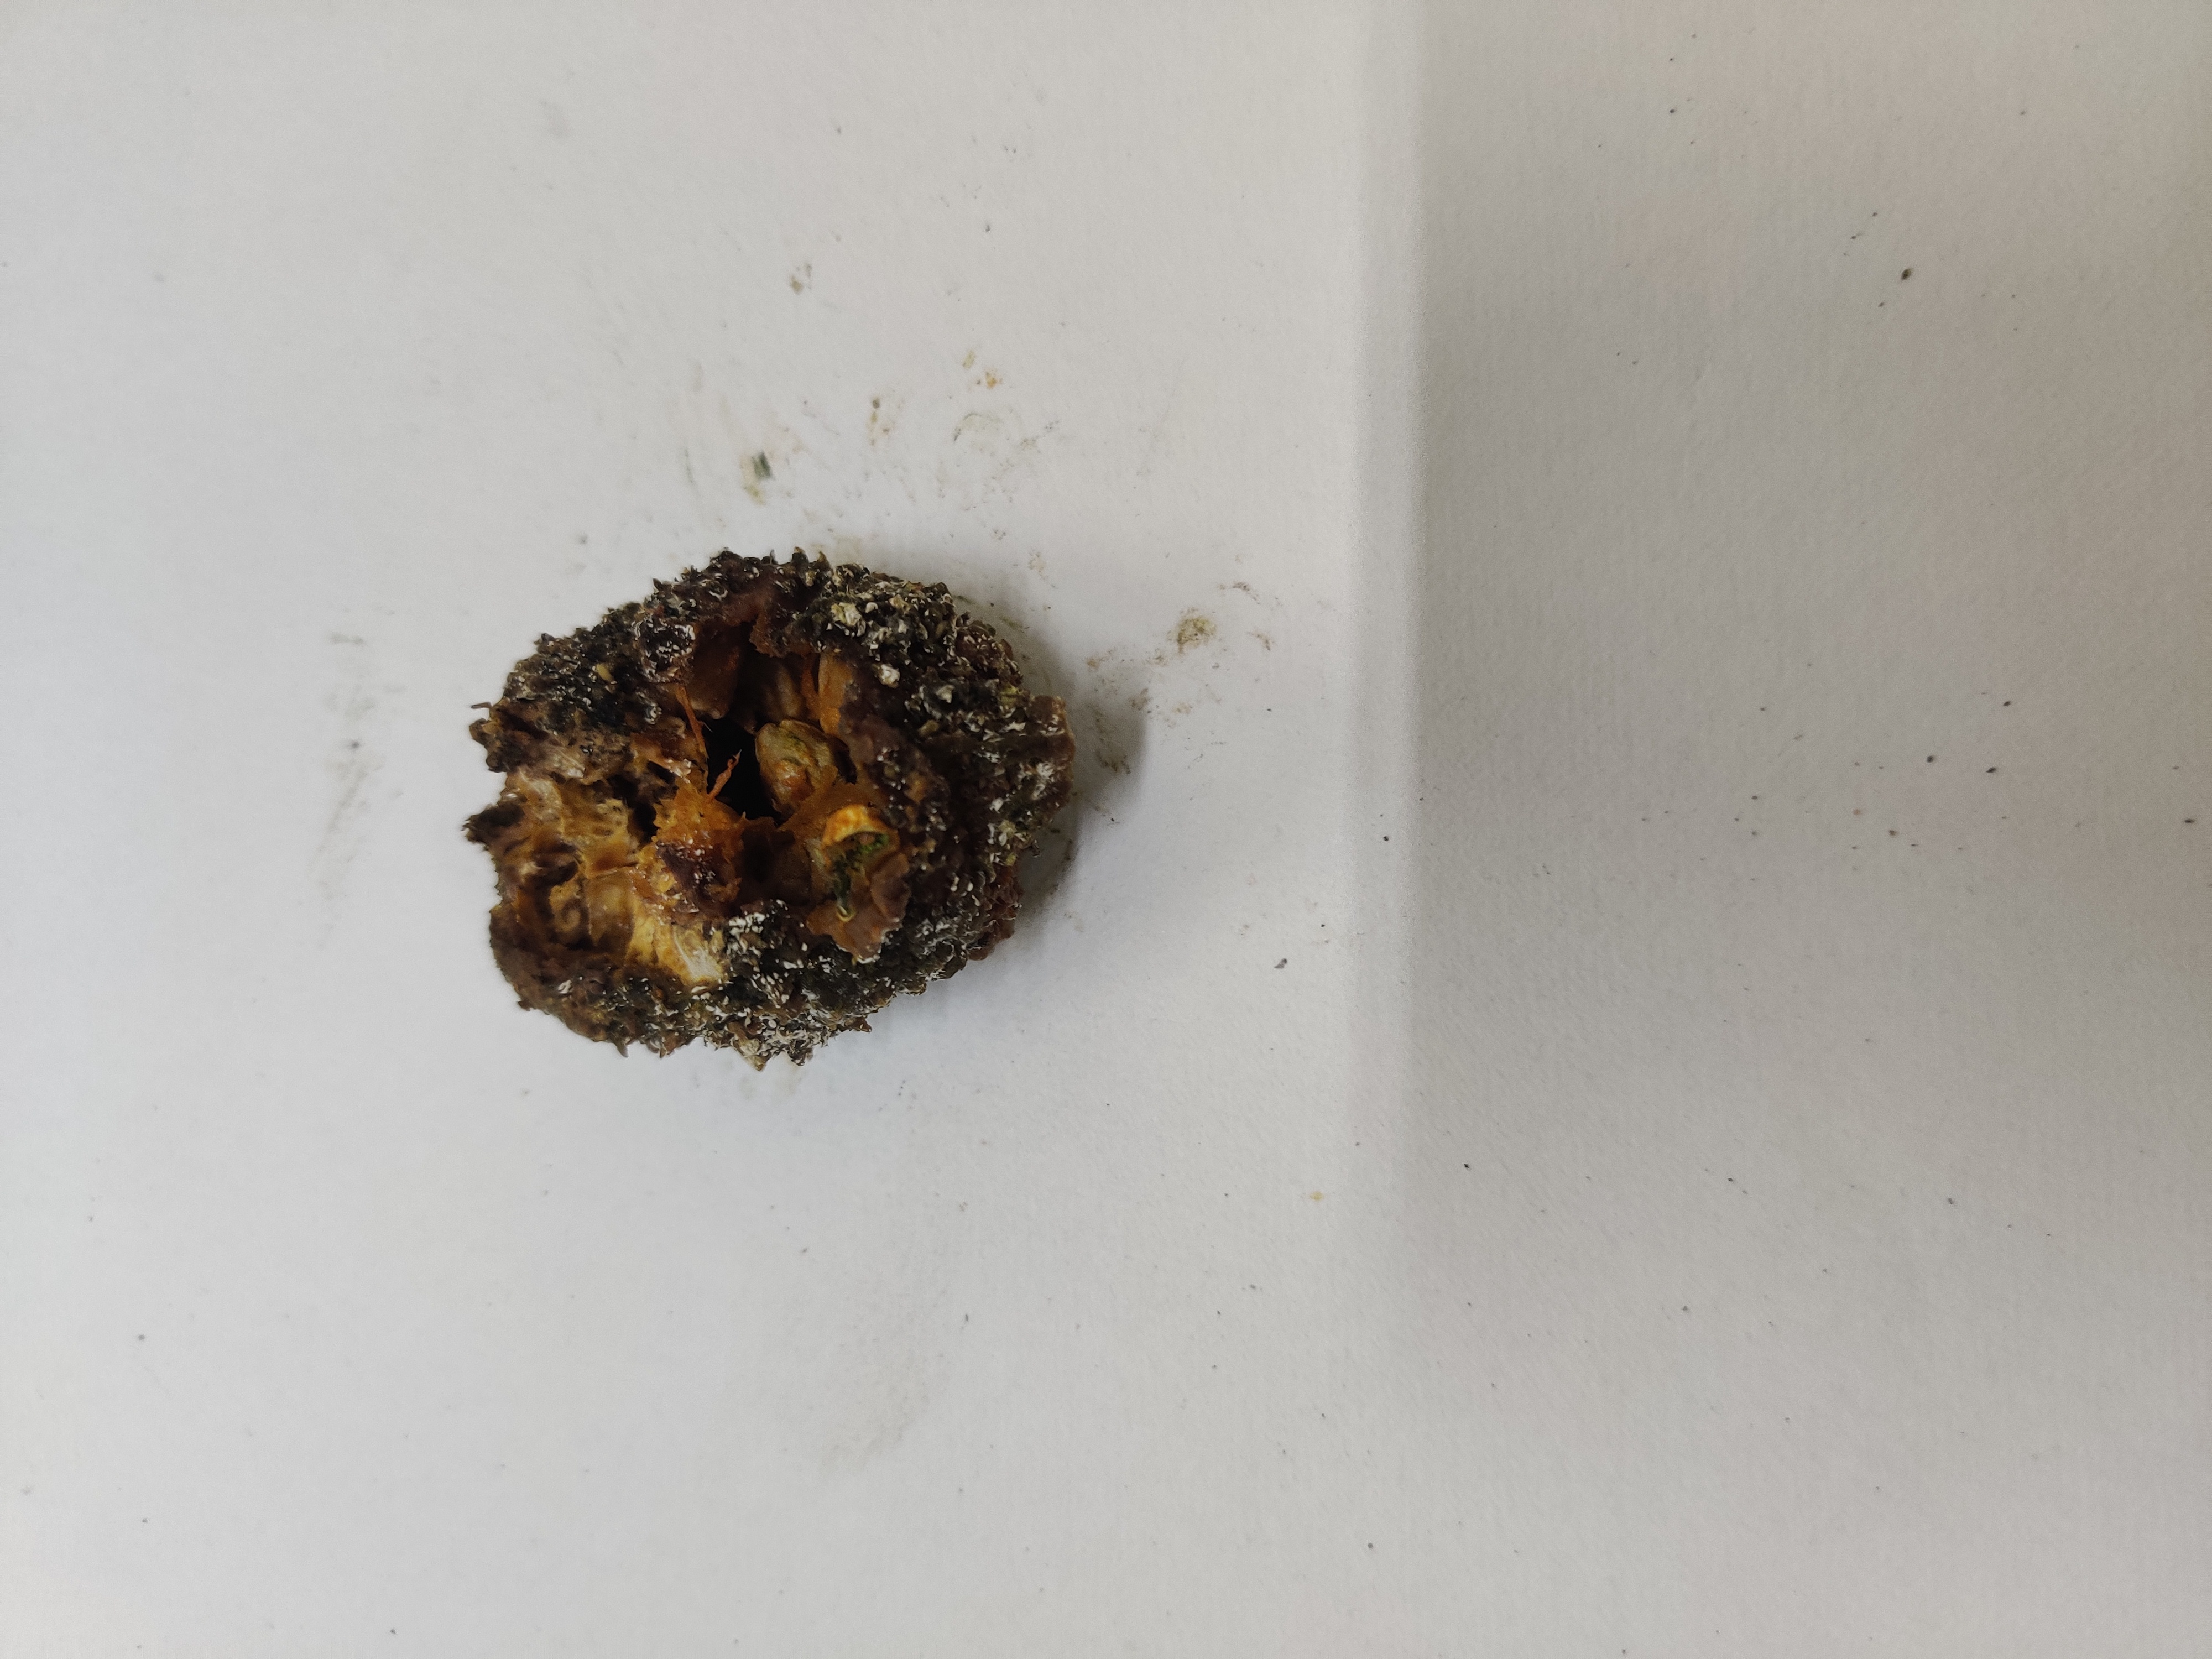
Crop: Spiny Gourd
Condition: Damaged